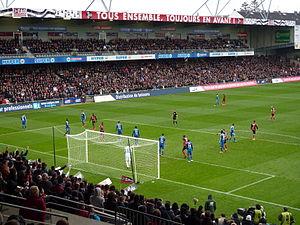
Vue depuis la tribune Ouest pendant le match Guingamp-Lyon, le 4 avril 2015.
Le stade municipal de Roudourou est un stade situé à Guingamp. Il accueille les matchs à domicile de l'équipe de football de l'En avant de Guingamp.